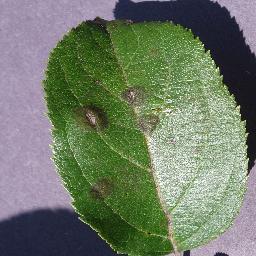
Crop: apple
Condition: scab